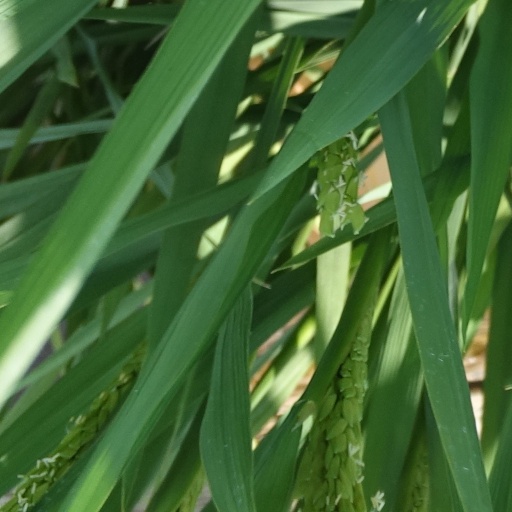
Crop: rice